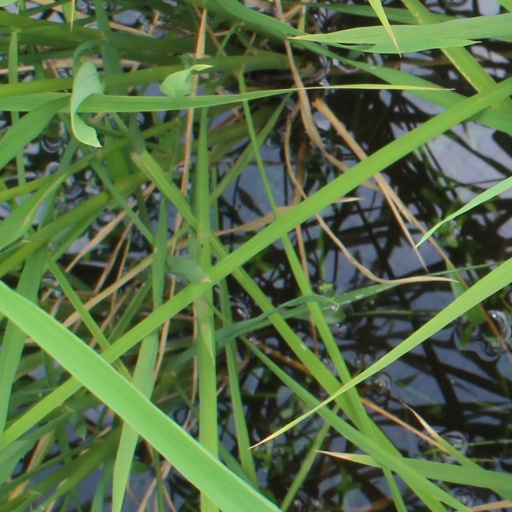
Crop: rice